Music of Madagascar

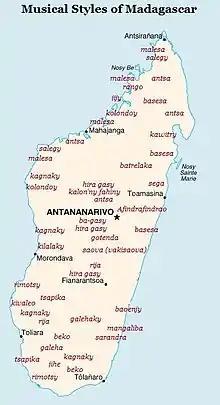
Distribution of Malagasy musical forms

Malagasy music is highly melodic and distinguishes itself from many traditions of mainland Africa by the predominance of chordophone relative to percussion instruments. Musical instruments and vocal styles found in Madagascar represent a blend of widespread commonalities and highly localized traditions. A common vocal style among the Merina and Betsileo of the Highlands, for instance, does not preclude differences in the prevalence of particular instrument types (the among the Merina, and the and among the Betsileo). Similarly, the practice of (entering a trance state, typically induced by music) is present on both the western and eastern coasts of the island but the vocal styles or instruments used in the ceremony will vary regionally. Music in Madagascar tends toward major keys and diatonic scales, although coastal music makes frequent use of minor keys, most likely due to early Arab influences at coastal ports of call. Malagasy music has served a wide range of social, spiritual and mundane functions across the centuries.